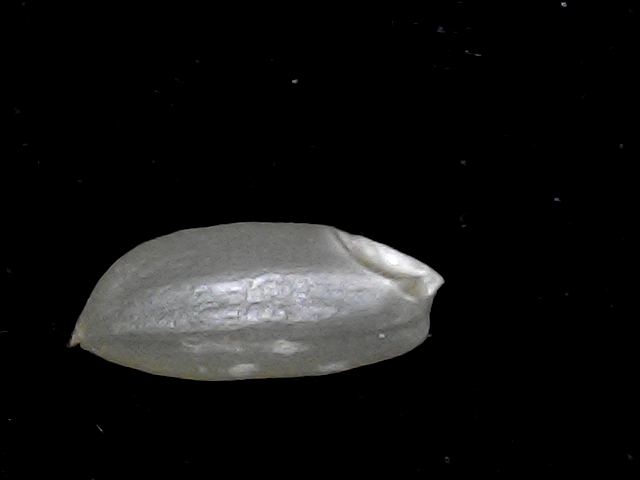
Rice variety: BD39